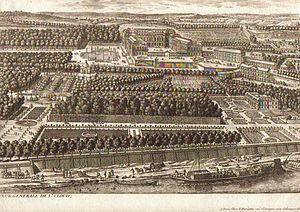
Vue générale du domaine de Saint-Cloud.
Le château de Saint-Cloud était un château royal situé à Saint-Cloud dans un site surplombant la Seine. Bombardé et incendié pendant la guerre franco-allemande de 1870, il ne subsiste aujourd'hui que le parc de 460 hectares.